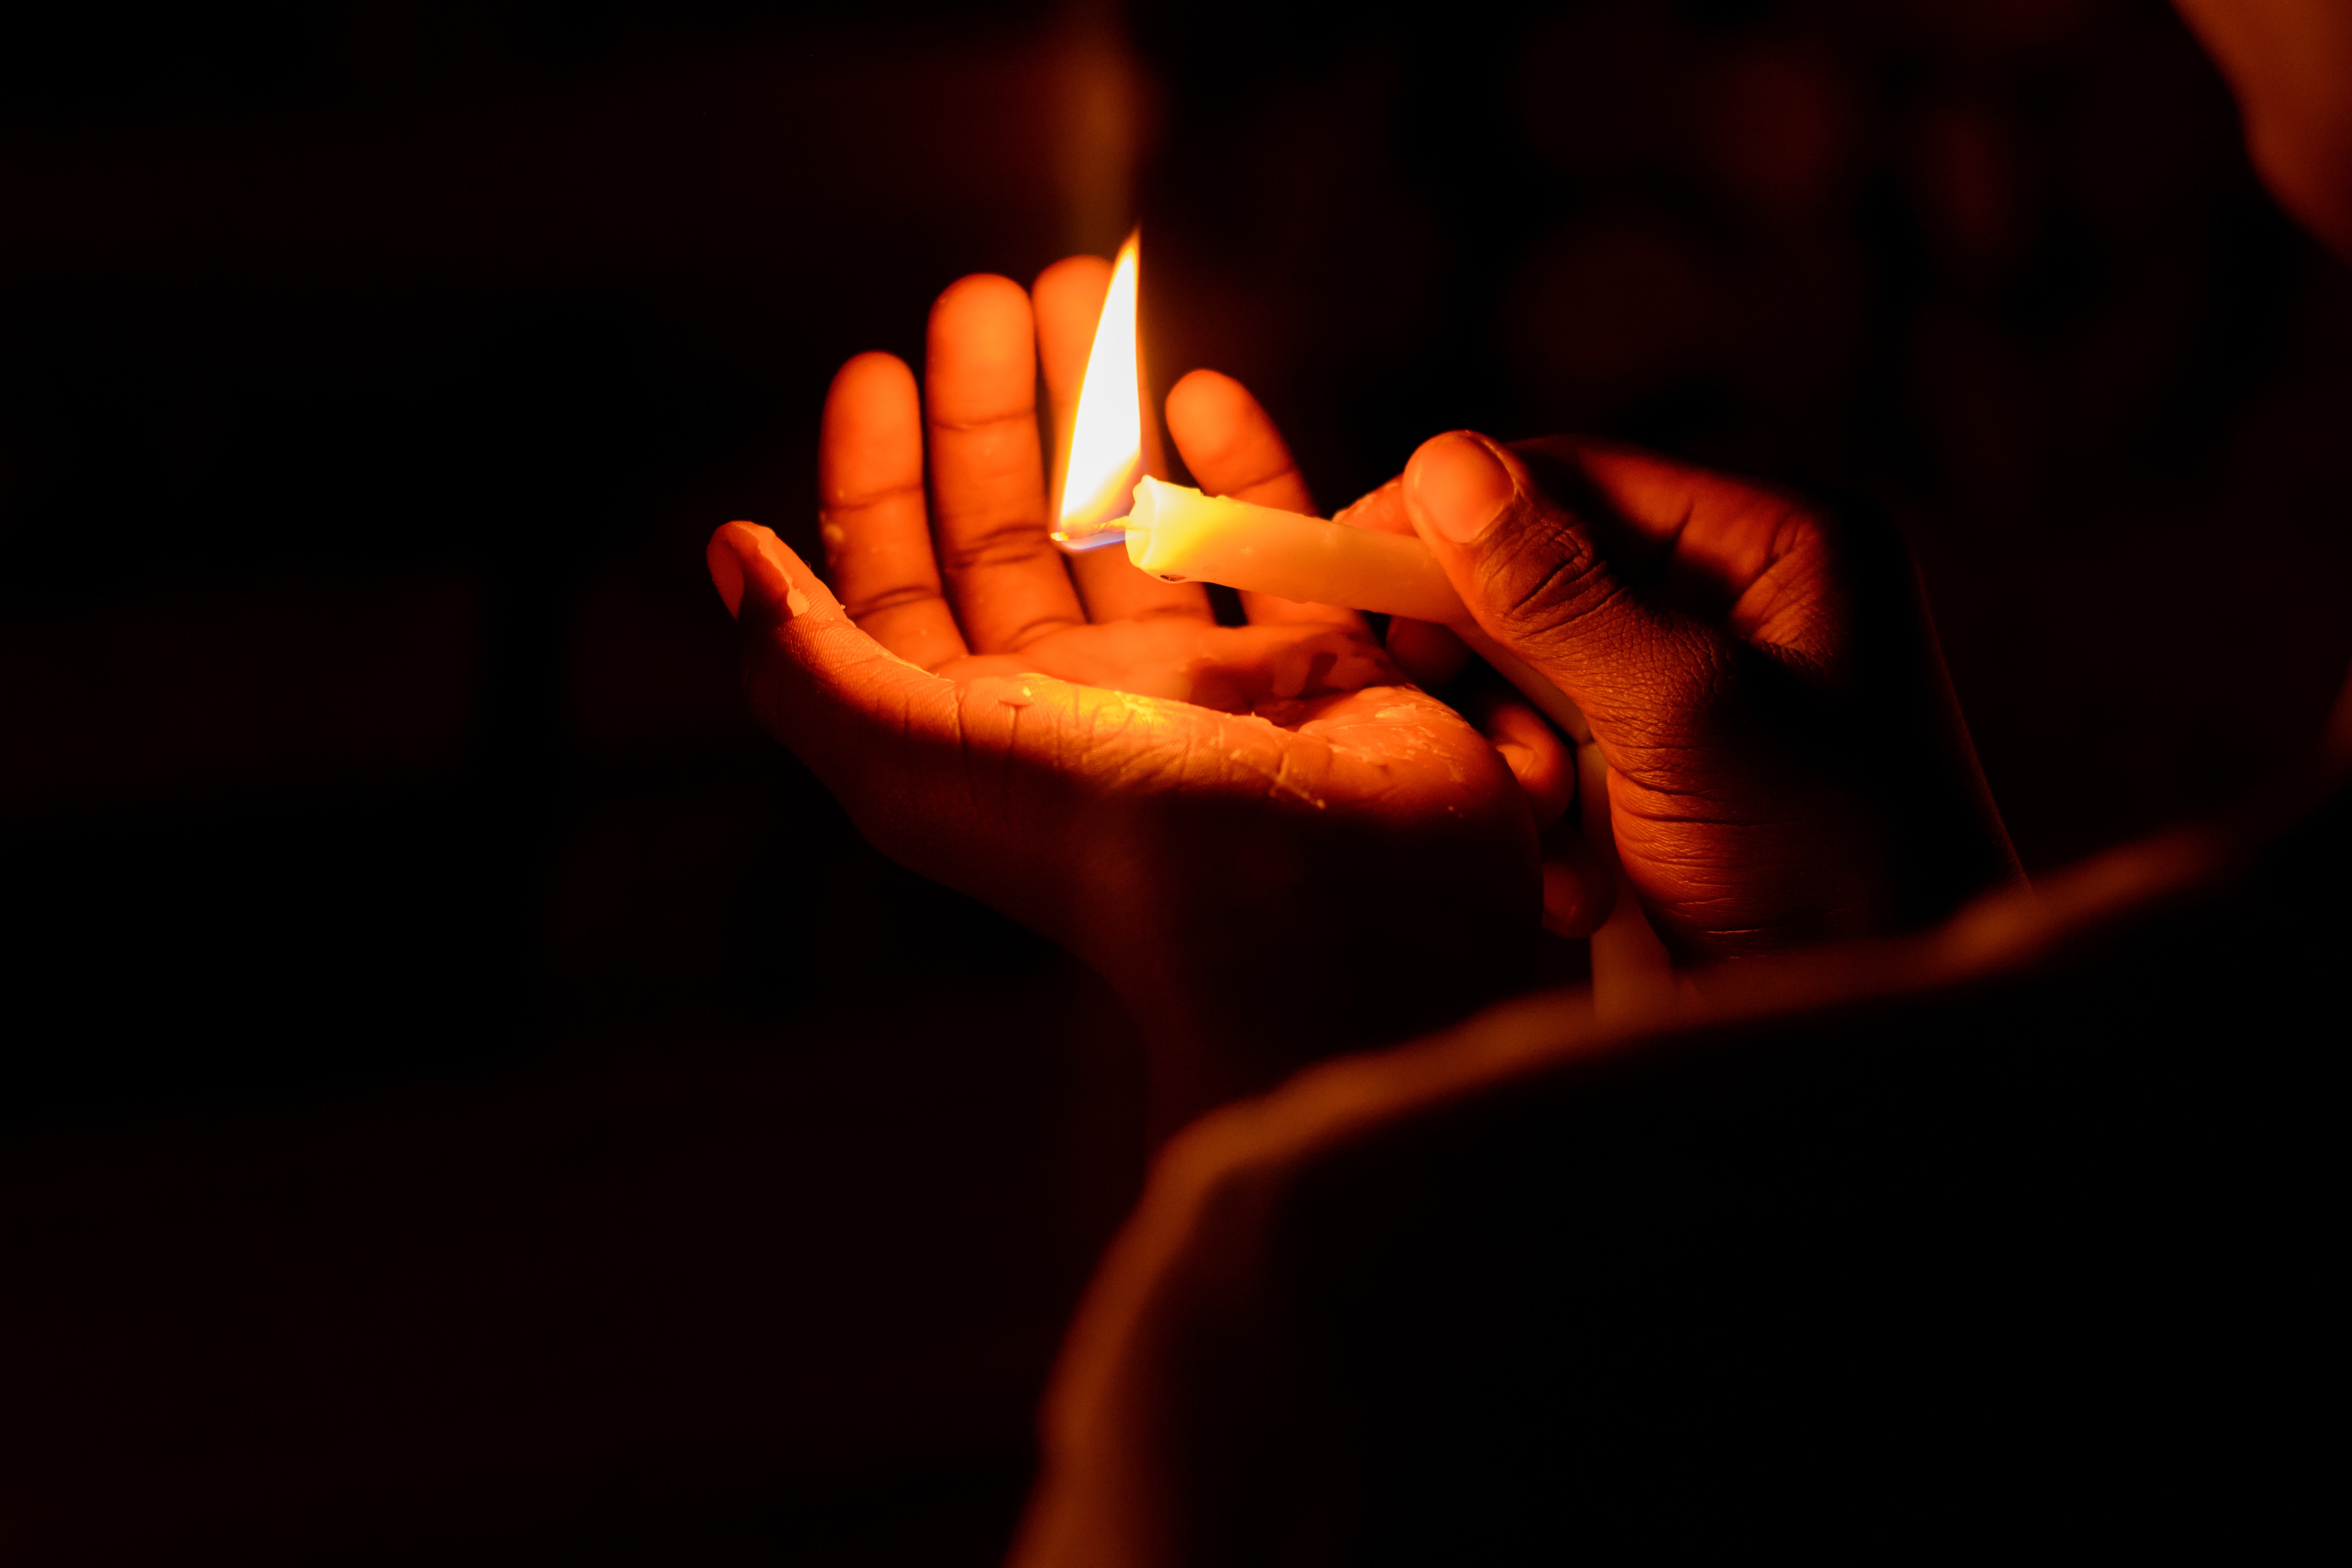
flame, hand, finger, lighting, light, fire, heat, darkness, candle, photography, gesture, thumb, interior design, wax